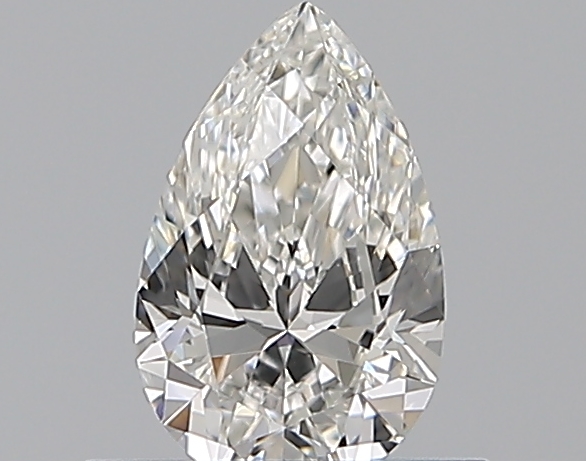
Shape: pear
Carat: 0.5
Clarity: VVS2
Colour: F
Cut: EX
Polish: EX
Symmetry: EX
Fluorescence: M
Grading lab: GIA
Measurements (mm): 6.97 x 4.39 x 2.67